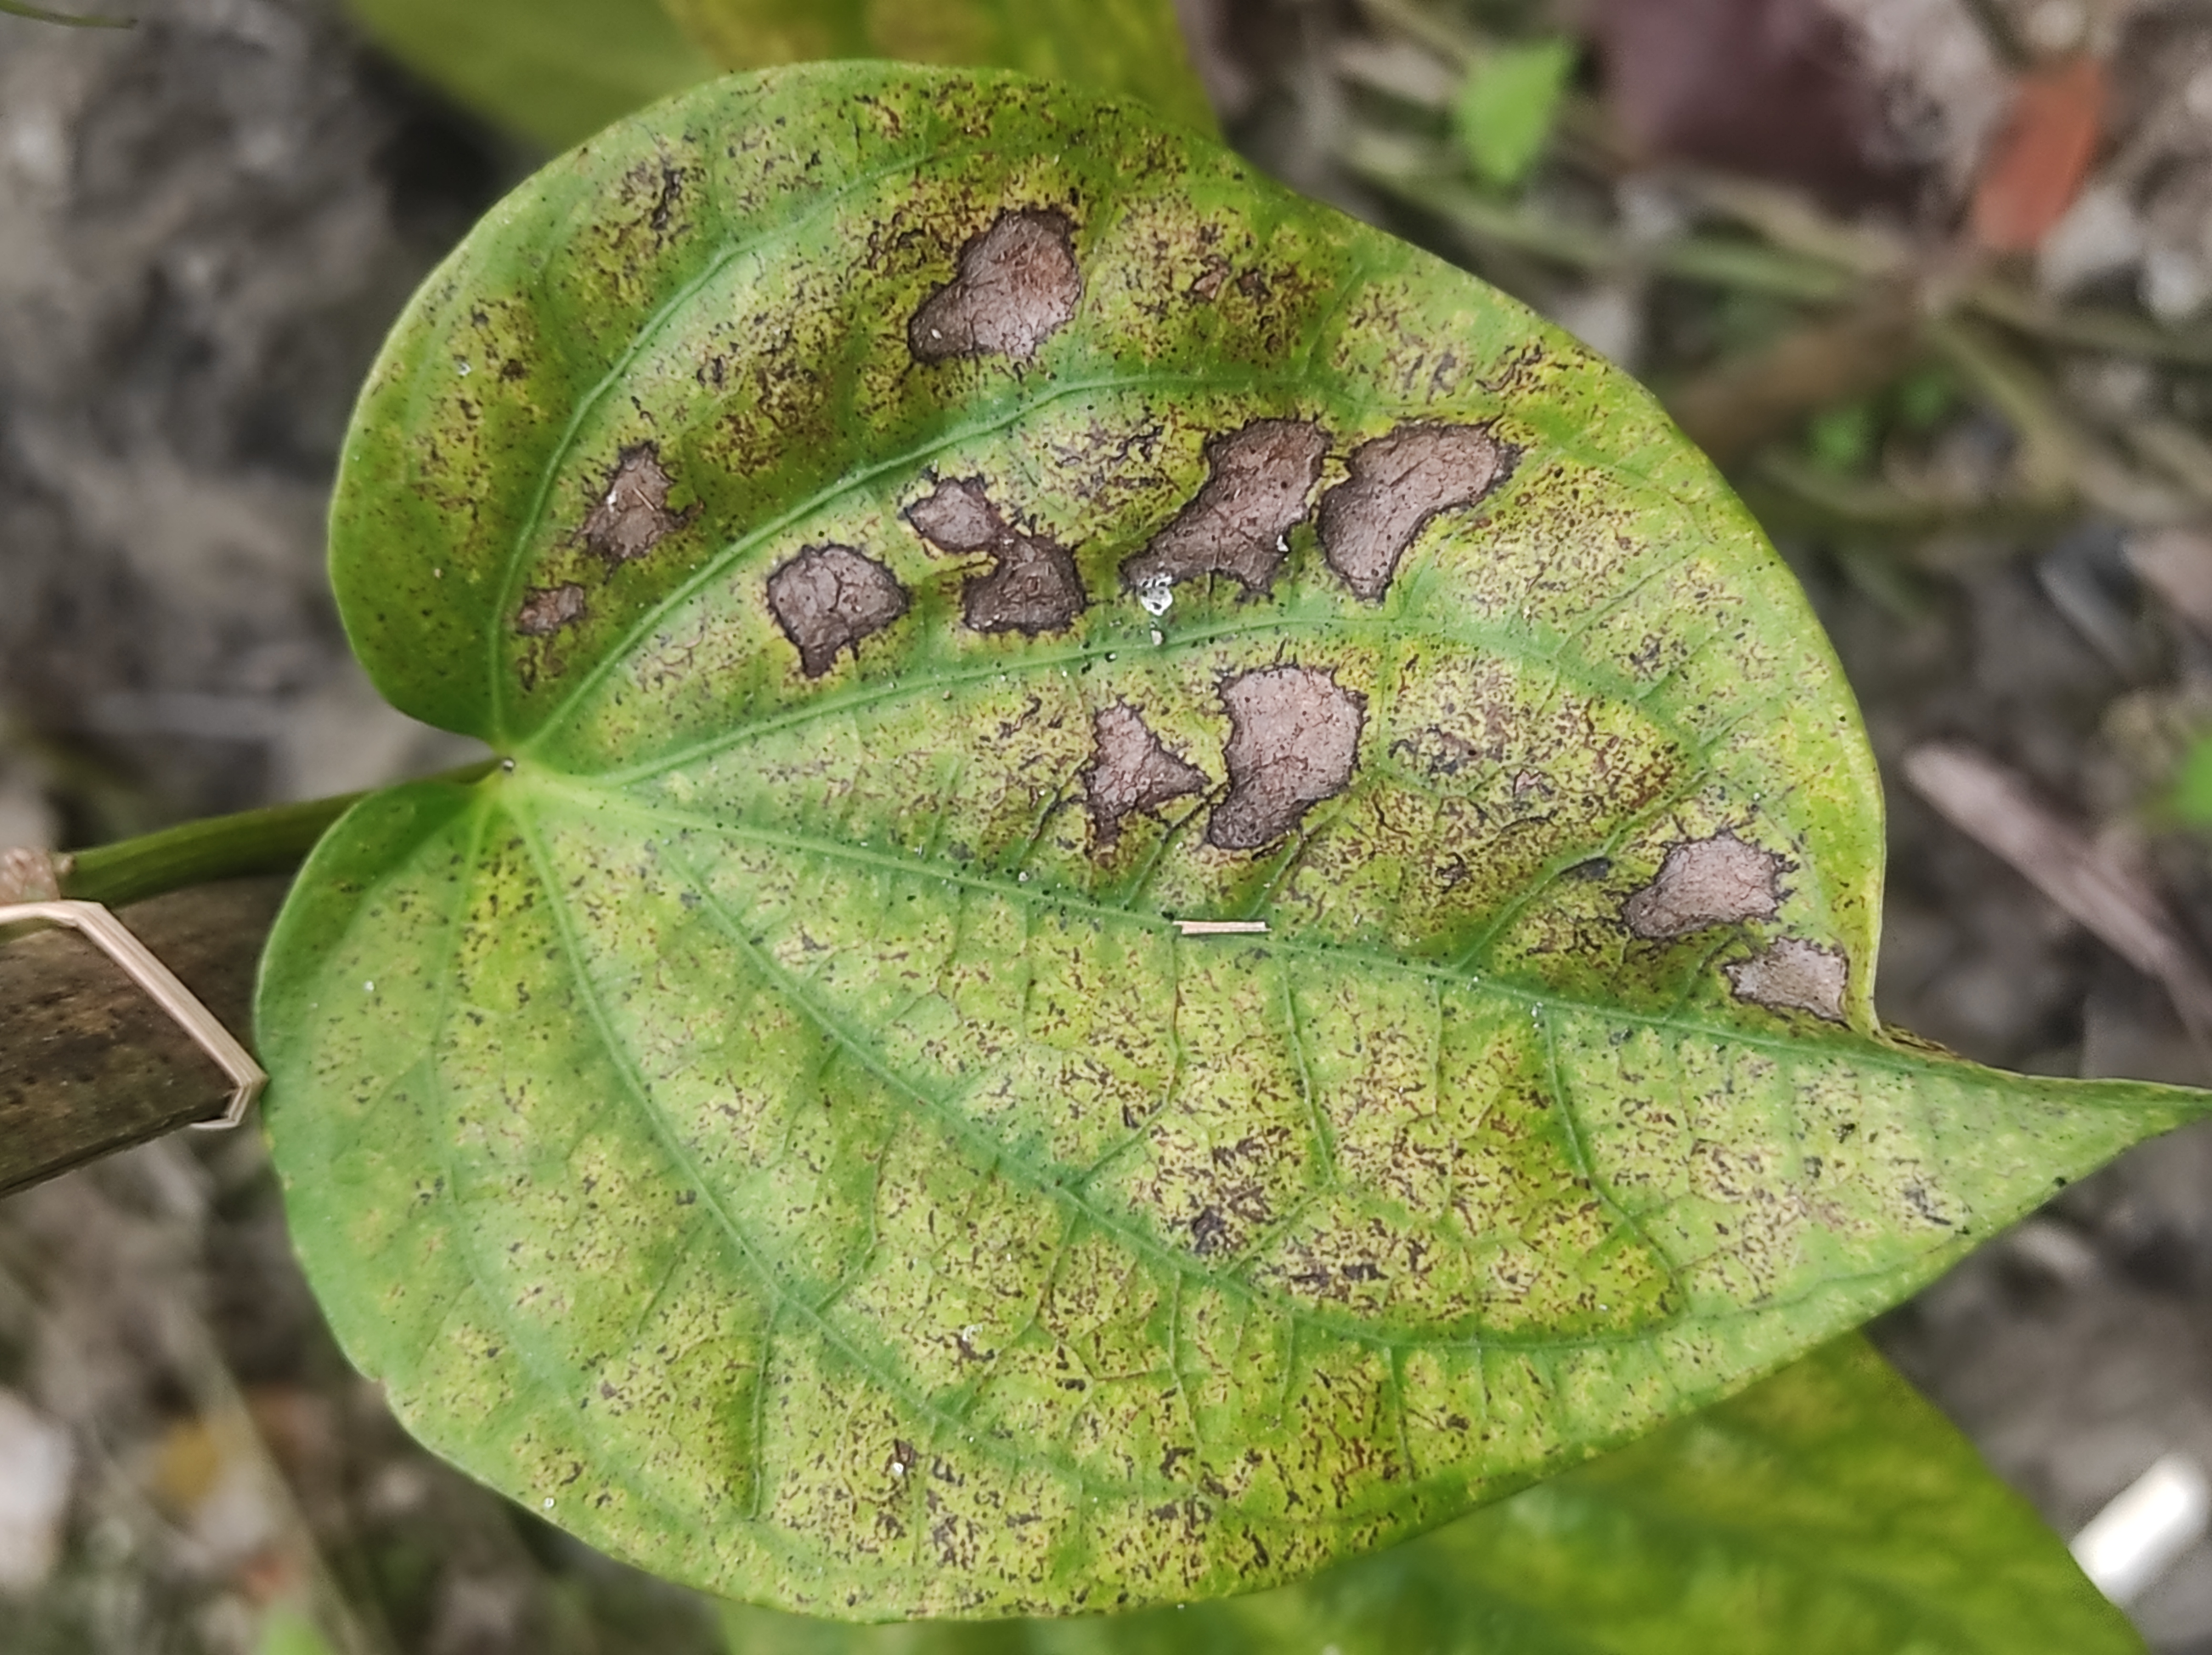
Label: Fungal_Brown_Spot_Disease